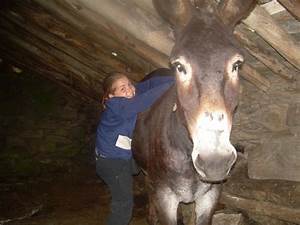
Label: cow